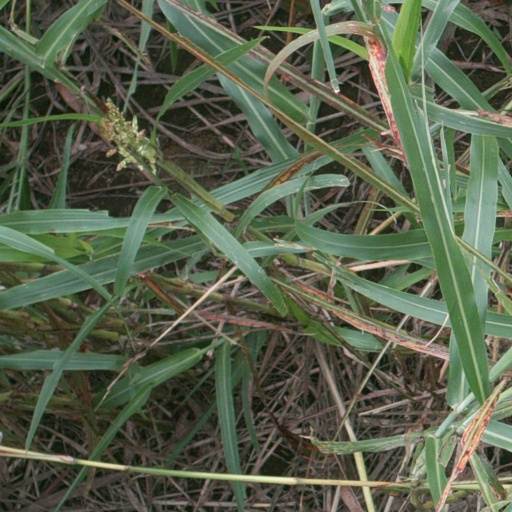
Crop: sorghum